Tropical Storm Bavi (2015)

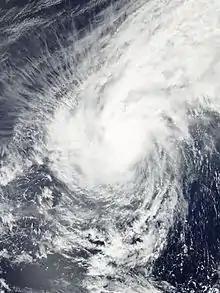
Tropical Storm Bavi near Mariana Islands on March 15

Tropical Storm Bavi impacted various atolls within Micronesia, while the system's large wind field generated large waves, which were problematic in the Marshall Islands and the Mariana islands. The system also influenced the Pacific trade winds and with Severe Tropical Cyclone Pam, caused one of the strongest trade wind reversals that had been observed on record.